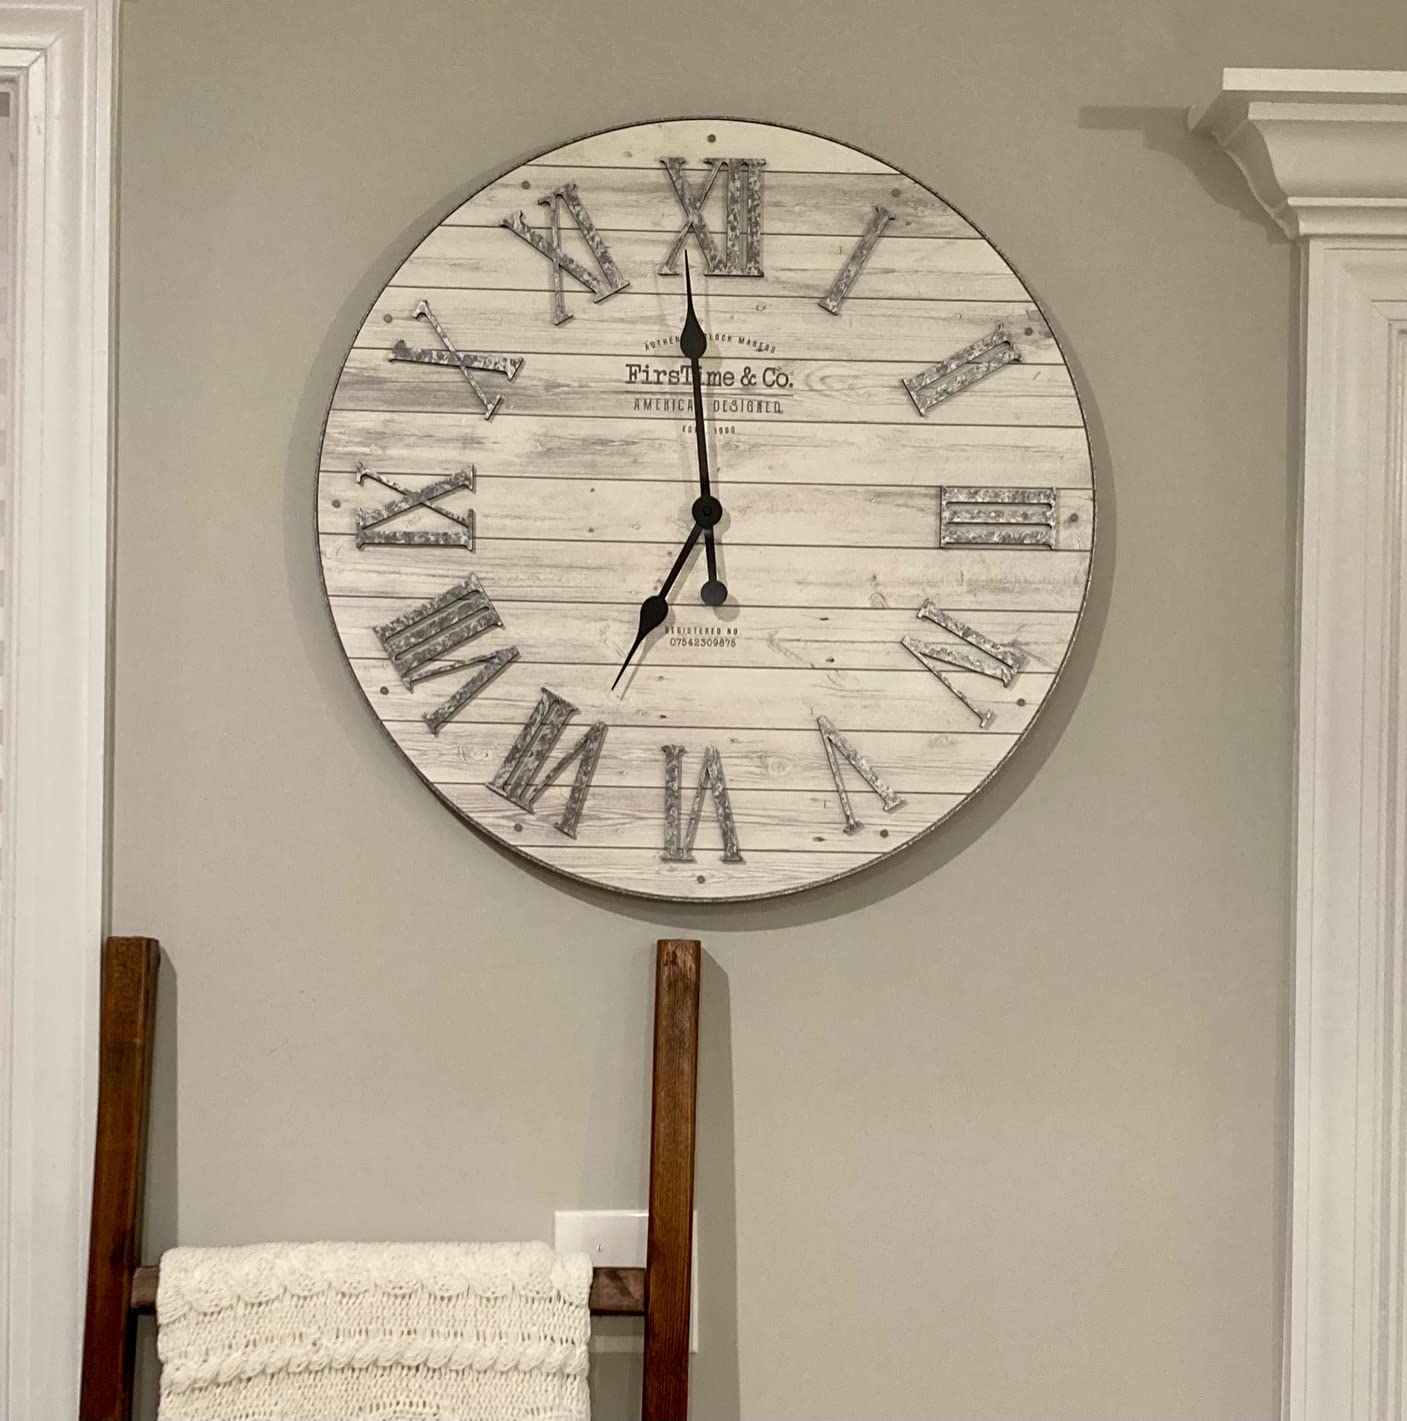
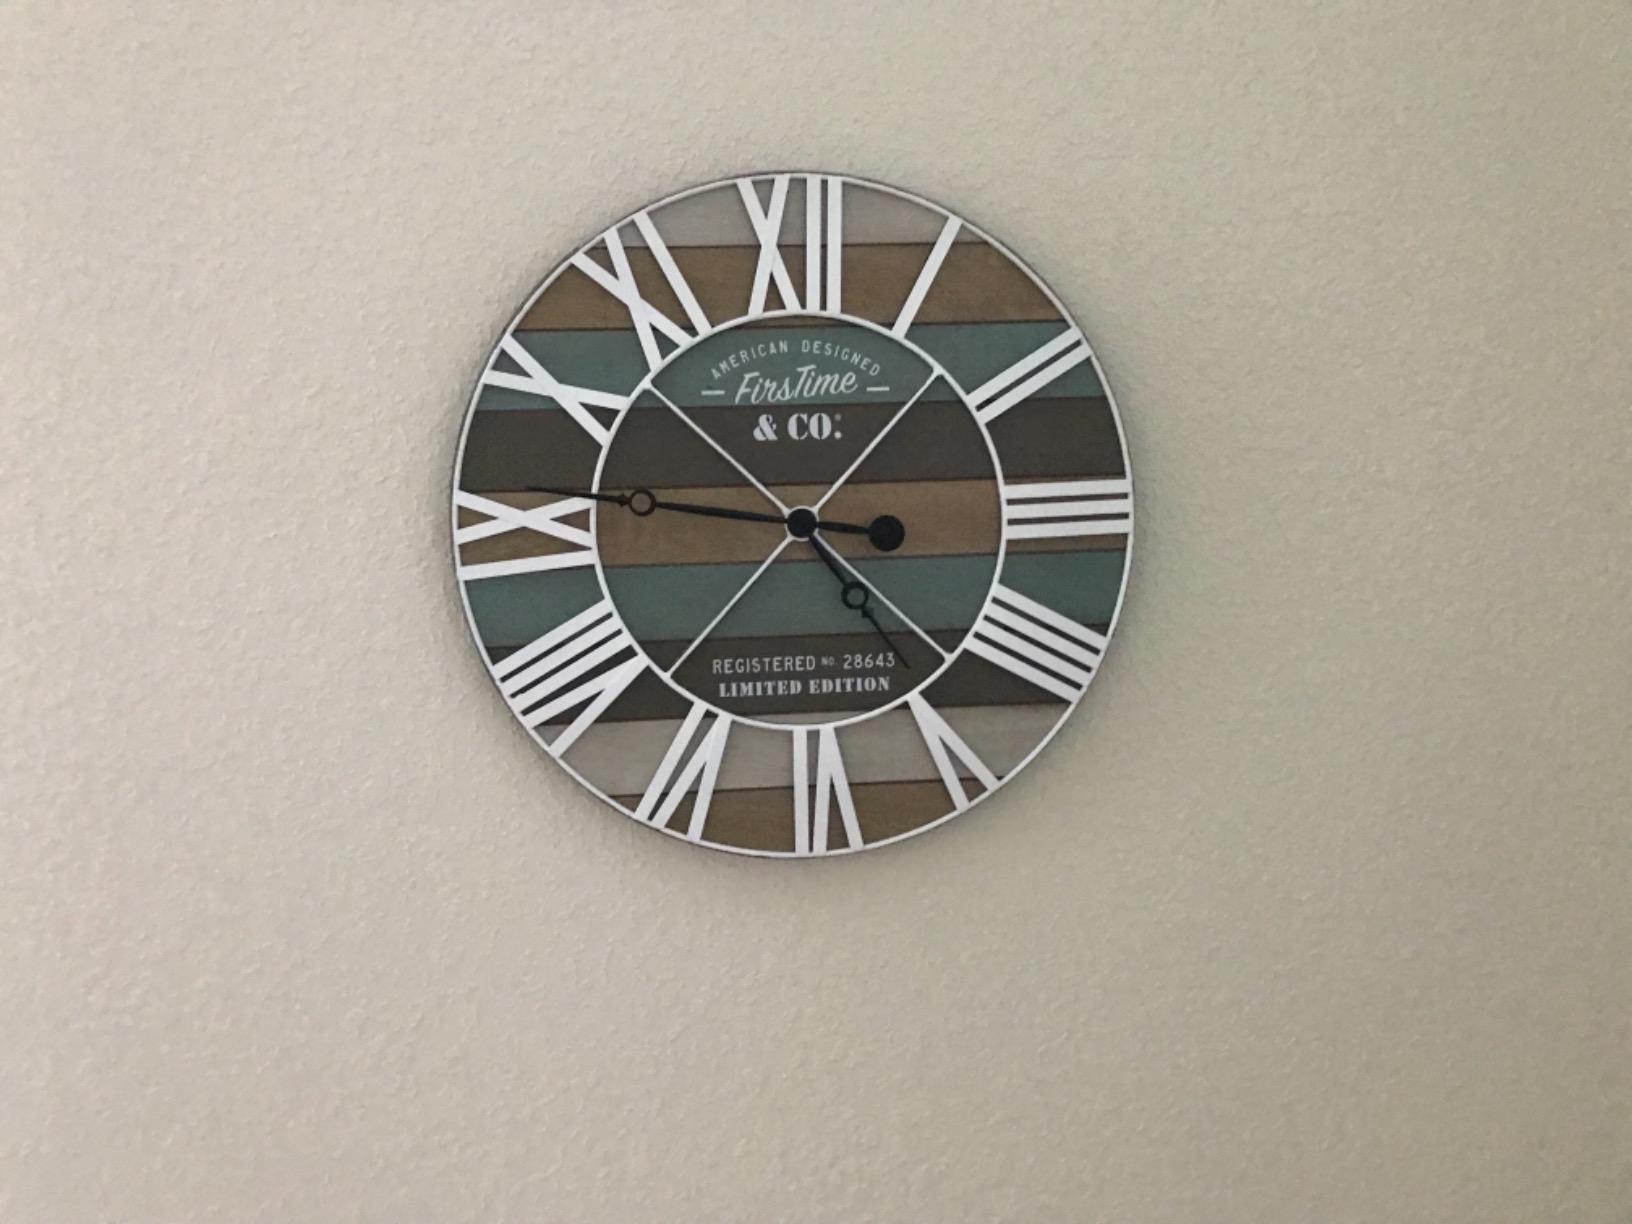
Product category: clock
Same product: no